Department of Ucayali

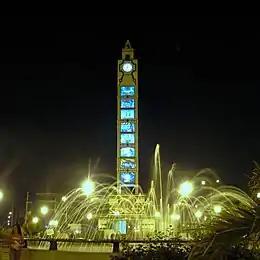
Fountain in the city of Pucallpa.

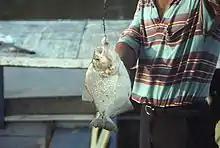
Fishing piranha on the Ucayali River.

The department of Ucayali is bordered by the Brazilian state of Acre on the east; the department of Madre de Dios on the southeast; Cusco on the south; Junín, Pasco and Huánuco on the west; and Loreto on the north.